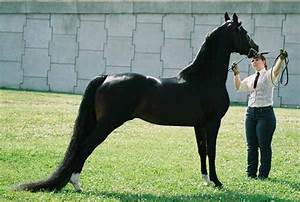
Label: horse